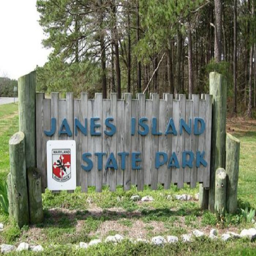
located is off the beaten path .